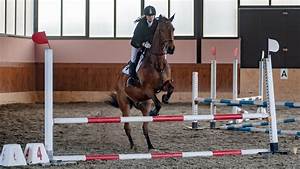
Label: horse